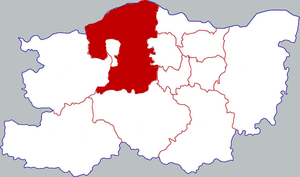
Xingyang est une ville de la province du Henan en Chine. C'est une ville-district placée sous la juridiction administrative de la ville-préfecture de Zhengzhou.